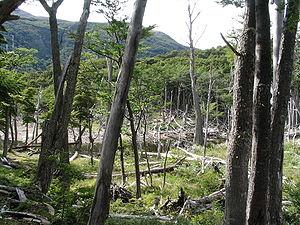
L’île Navarino ou Navarin, est une île située à l'extrême sud du Chili, dans la région de Magallanes et de l'Antarctique chilien. Elle se trouve au sud de la grande île de la Terre de Feu, dont elle est séparée par le canal Beagle. L'île fait partie de la commune de Cabo de Hornos, qui appartient à la province de l'Antarctique chilien. L'île Navarino était appelée Uceniaka par les amérindiens Yagans.